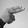
ASL letter: H